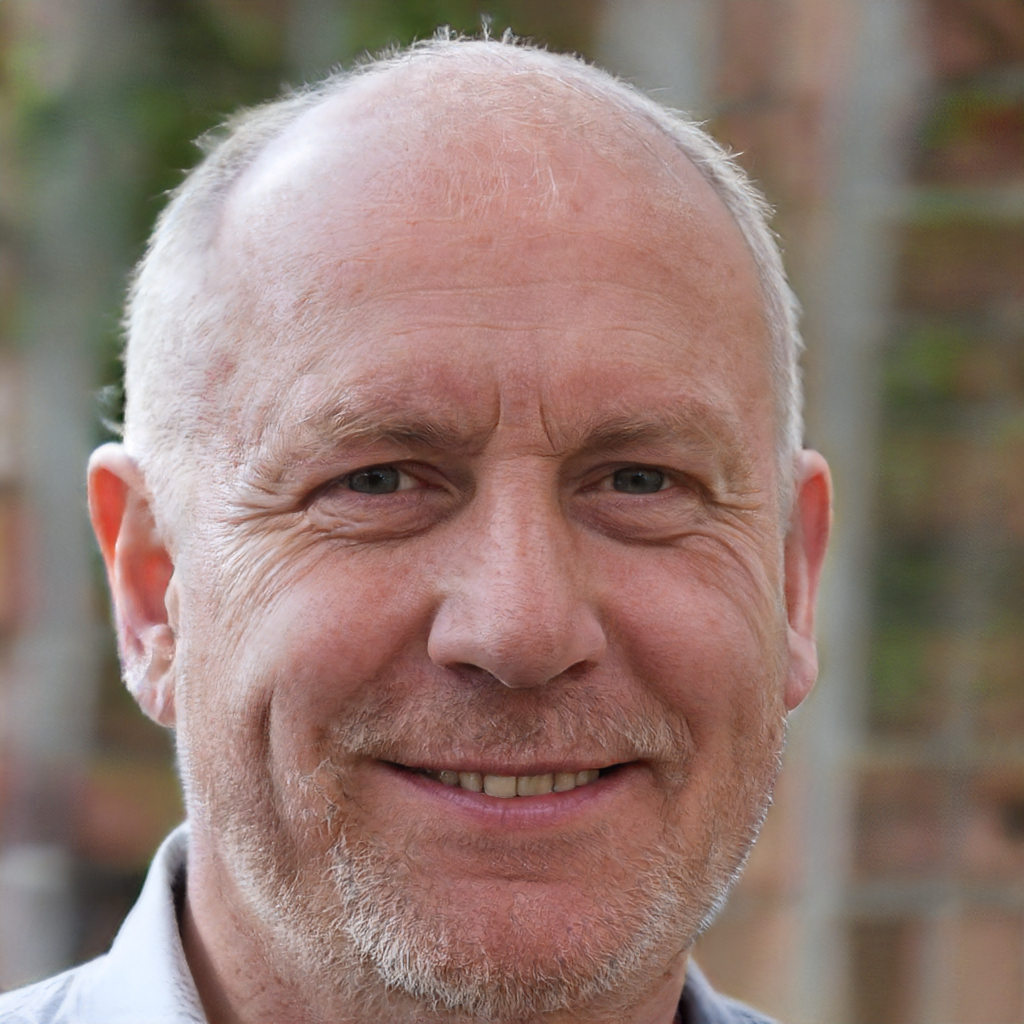
Label: No Watermark